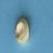
Maize quality: Bad